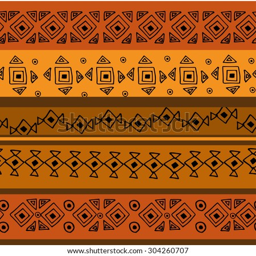
vector seamless ethnic pattern on a brown background